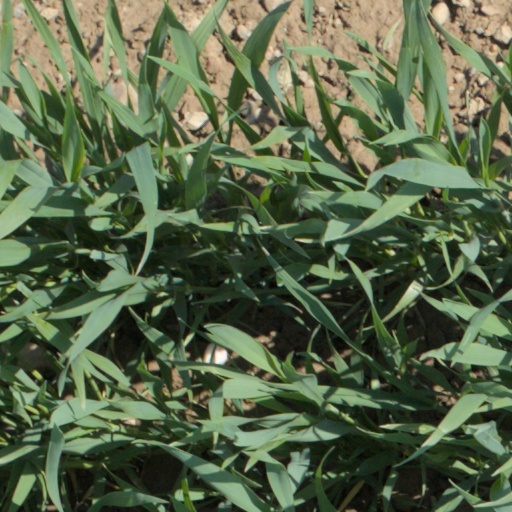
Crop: wheat